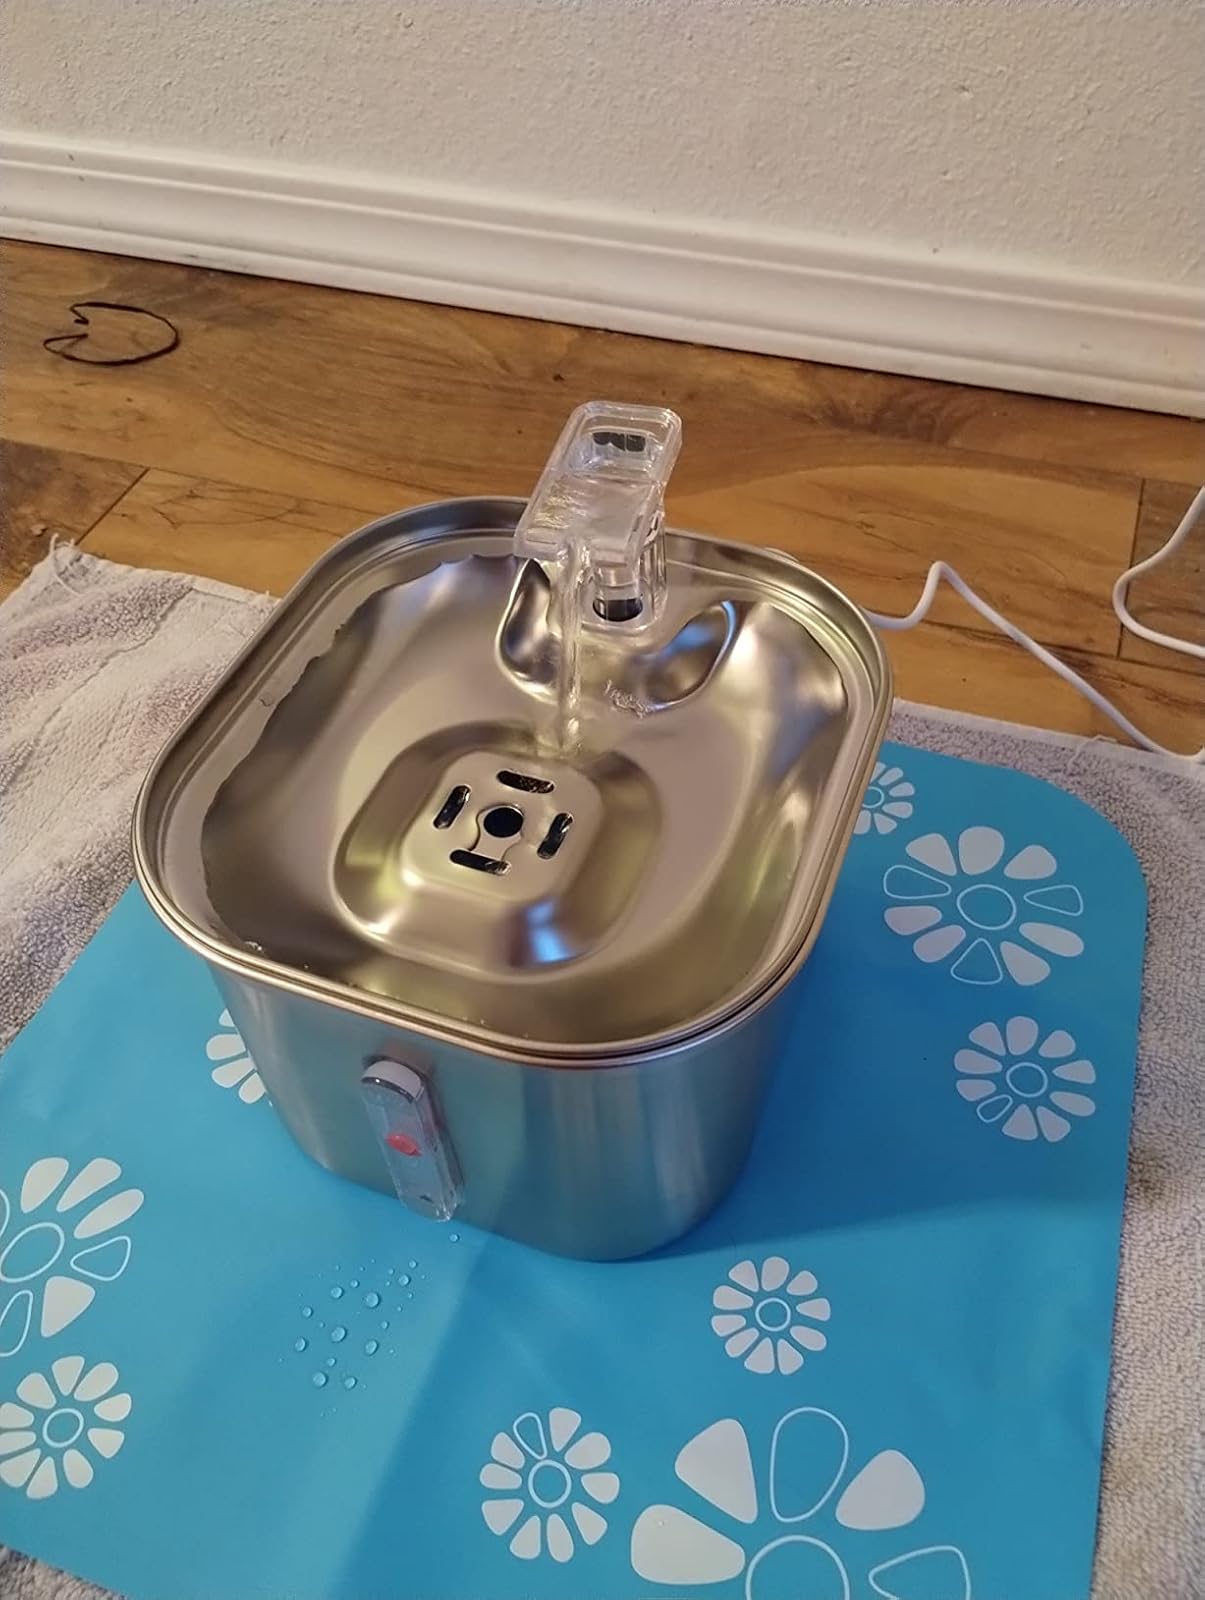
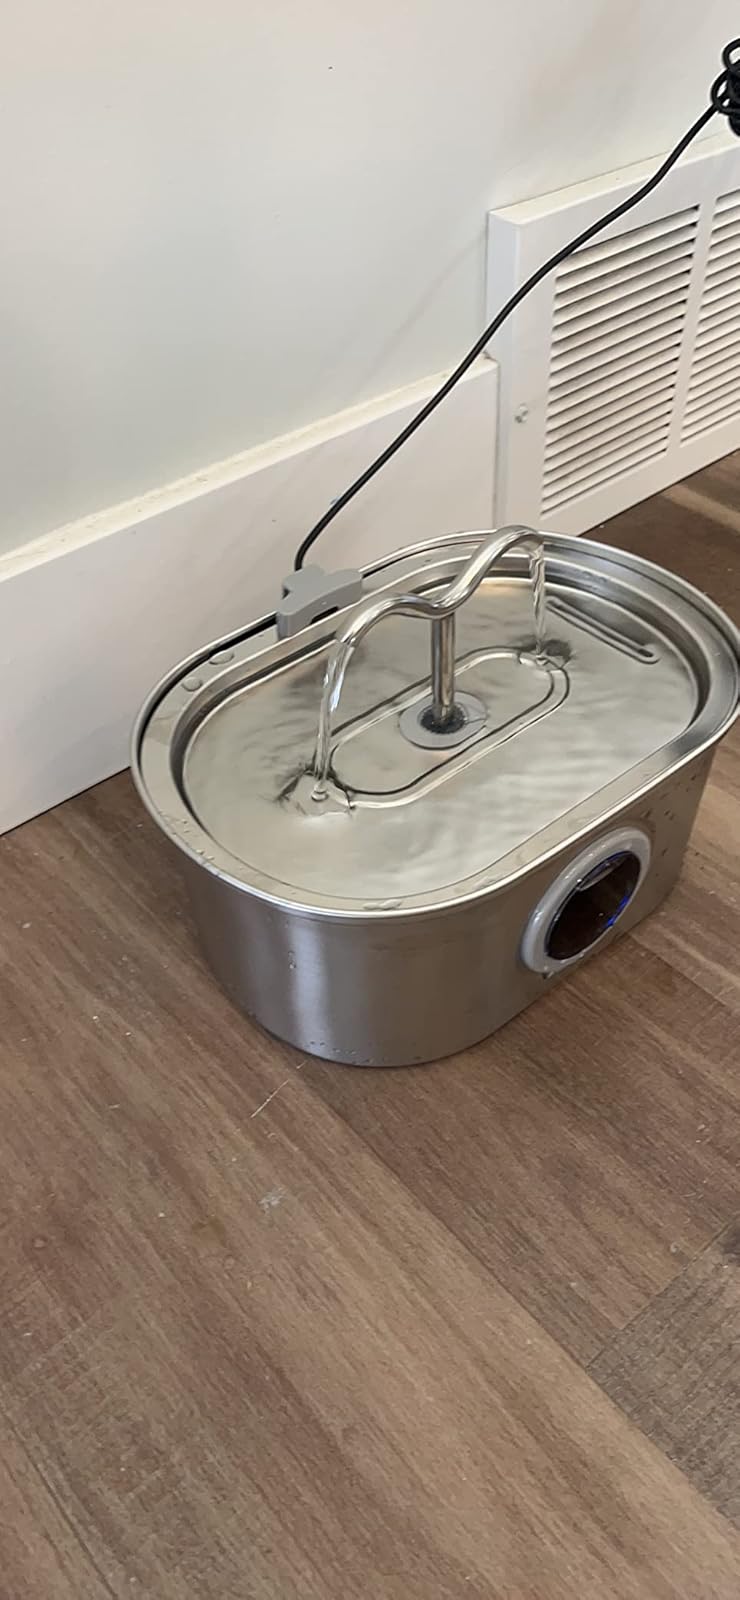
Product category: items_bowl
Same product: no